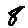
Label: 8